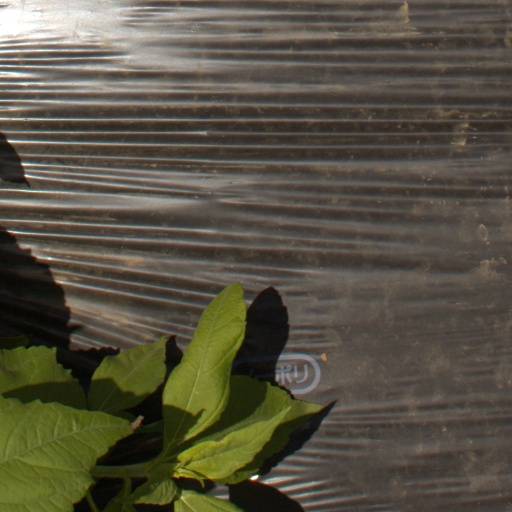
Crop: Jerusalem artichoke